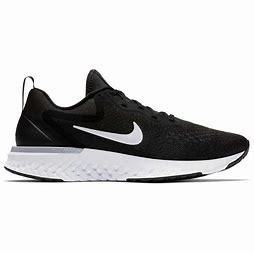
Brand: Nike
Model: Odyssey React